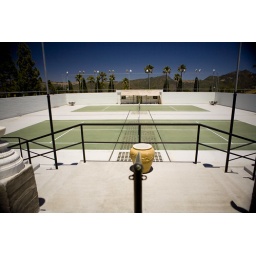
The glass blocks under the net are the indoor swimming pool's skylight.